Continental A40

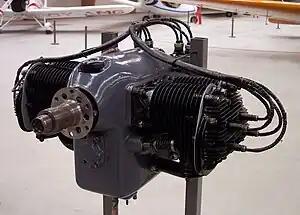
Preserved Continental A40-5 (dual magneto, two spark plugs per cylinder)

The Continental A40 engine is a carbureted four-cylinder, horizontally opposed, air-cooled aircraft engine that was developed especially for use in light aircraft by Continental Motors. It was produced between 1931 and 1941.